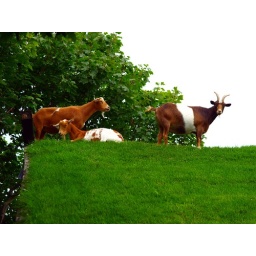
Goats on the grass roof of Johnson Restaurant in Sister Bay in Door County.